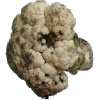
Label: cauliflower